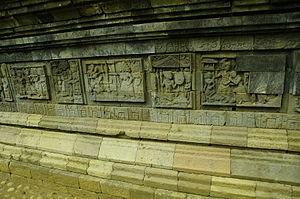
Le kabupaten de Probolinggo, en indonésien Kabupaten Probolinggo, est un kabupaten situé dans la province indonésienne de Java oriental. Son chef-lieu est la ville de Probolinggo, qui a le statut de kota et est administrativement distincte du kabupaten.